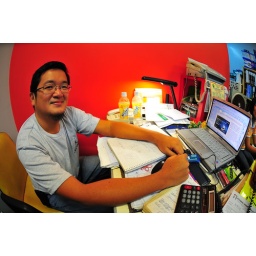
Newton, comfortably sitting on his chair in his computer office/shop, Infonet.